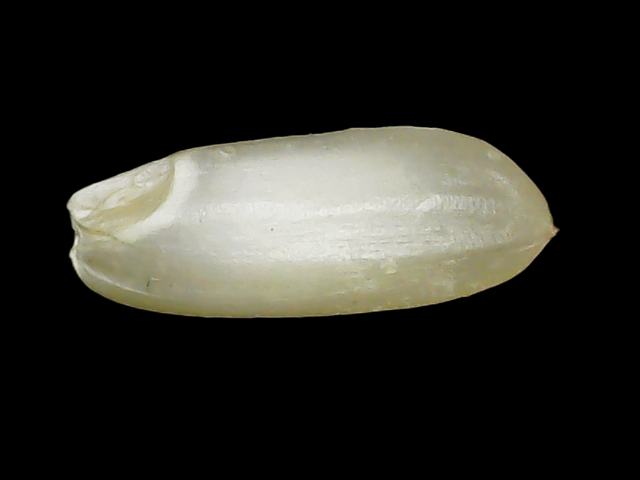
Rice variety: Binadhan10